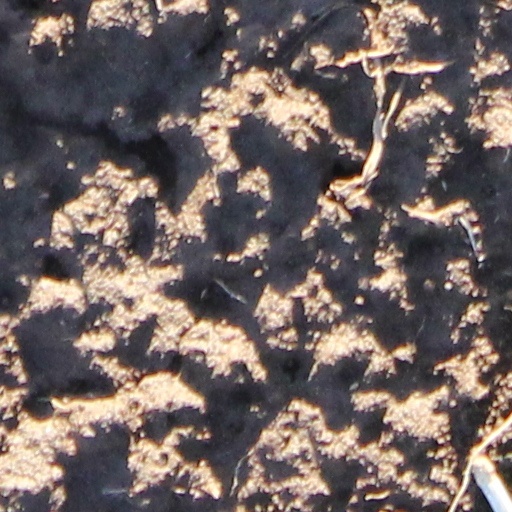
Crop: wheat